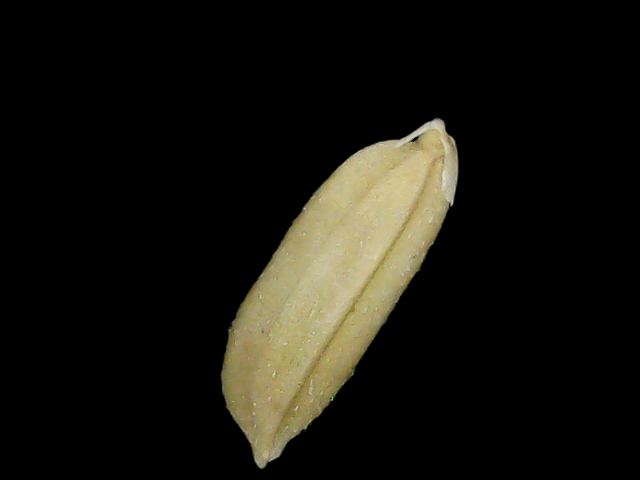
Rice variety: Br23